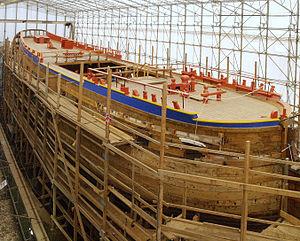
Chantier de l'Hermione à Rochefort en Charente-Maritime, avril 2009
Rochefort, appelée aussi Rochefort-sur-Mer, est une commune du Sud-Ouest de la France située dans le département de la Charente-Maritime. Ses habitants sont appelés les Rochefortais et les Rochefortaises.
L’Hermione est une réplique du navire de guerre français Hermione, un trois-mât carré, en service de 1779 à 1793, reconstruite dans l'ancien arsenal de Rochefort à partir de 1997 et lancée en eaux salées le 7 septembre 2014.
L'histoire du département de la Charente-Maritime, en tant qu'entité administrative, commence le 22 décembre 1789 par un décret de l'Assemblée constituante. Ce dernier n'entre cependant en vigueur que quelques mois plus tard, le 4 mars 1790. Fondé sur des considérations géographiques — le cours inférieur de la Charente — le département est alors nommé « Charente-Inférieure », appellation conservée jusqu'en 1941, date à laquelle il prendra le nom de « Charente-Maritime », dénomination soulignant sa situation sur le littoral atlantique.